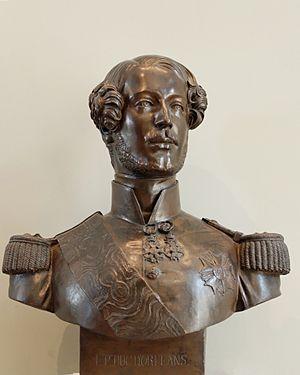
Bronze tiré à la cire perdue par Eugène Gonon. Sculpté en 1842 d'après le masque funéraire du duc d'Orléans.